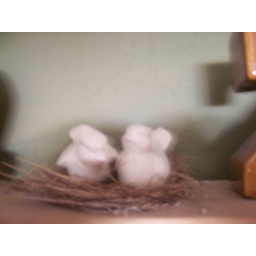
birds in our bedroom